William Hogarth

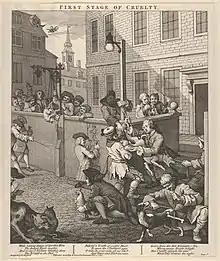
"First Stage of Cruelty"

In 1731, Hogarth completed the earliest of his series of moral works, a body of work that led to wide recognition. The collection of six scenes was entitled "A Harlot's Progress" and appeared first as paintings (now lost) before being published as engravings. "A Harlot's Progress" depicts the fate of a country girl who begins prostituting – the six scenes are chronological, starting with a meeting with a bawd and ending with a funeral ceremony that follows the character's death from venereal disease.